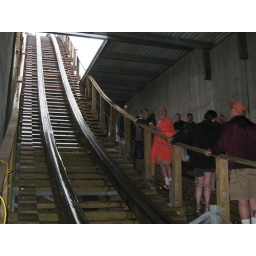
This is the hill where train drops back in to the Hades tunnel.Mt. Olympus Theme Park in Wisconsin Dells, WI.